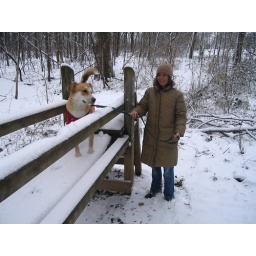
the bridge in the woods that he always has to cross